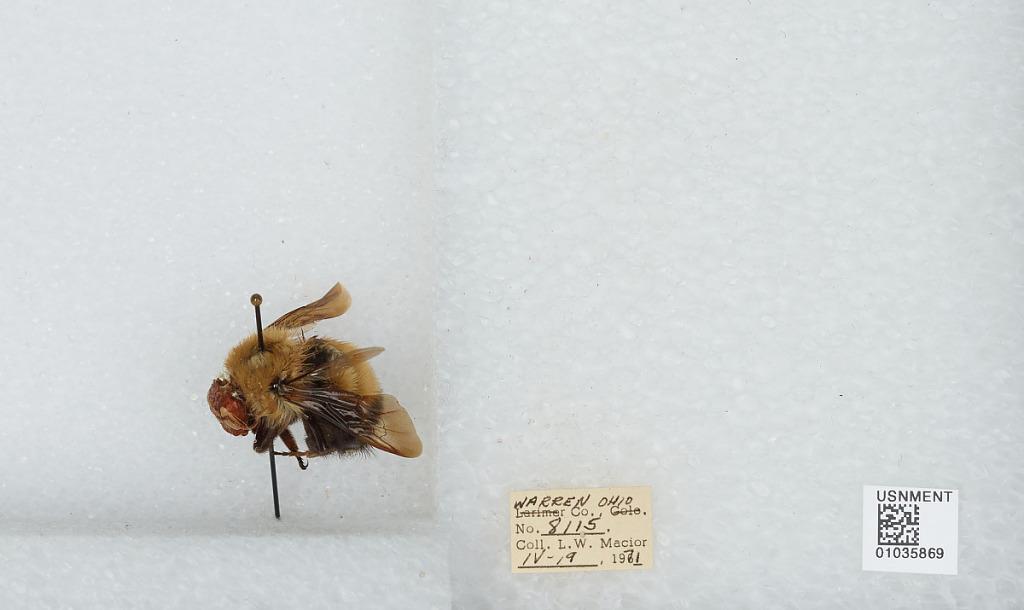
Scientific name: Bombus (Pyrobombus) perplexus Cresson
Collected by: L. Macior
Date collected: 1971-4-19
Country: United States
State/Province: Ohio
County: Warren
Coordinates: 39.4242, -84.1856